Skopje Student Trial

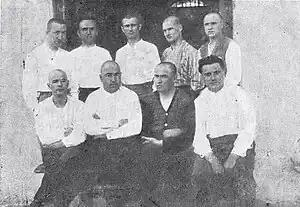
Members of the pro-Bulgarian MYSRO during the trial in 1927.

A trial began on December 5, 1927, in Skopje, then in the Kingdom of Yugoslavia, against students and activists of the Macedonian Youth Secret Revolutionary Organization. A total of 20 Macedonian Bulgarian students stood on the bench. They were accused of fighting for an Independent Macedonia. Before the trial, the students were subjected to torture.The trial ended on December 10. Several defendants were imprisoned, while others were acquitted. As a result of the verdicts after the trial, Mara Buneva killed the Serb Velimir Prelić, the chief public prosecutor in the case.